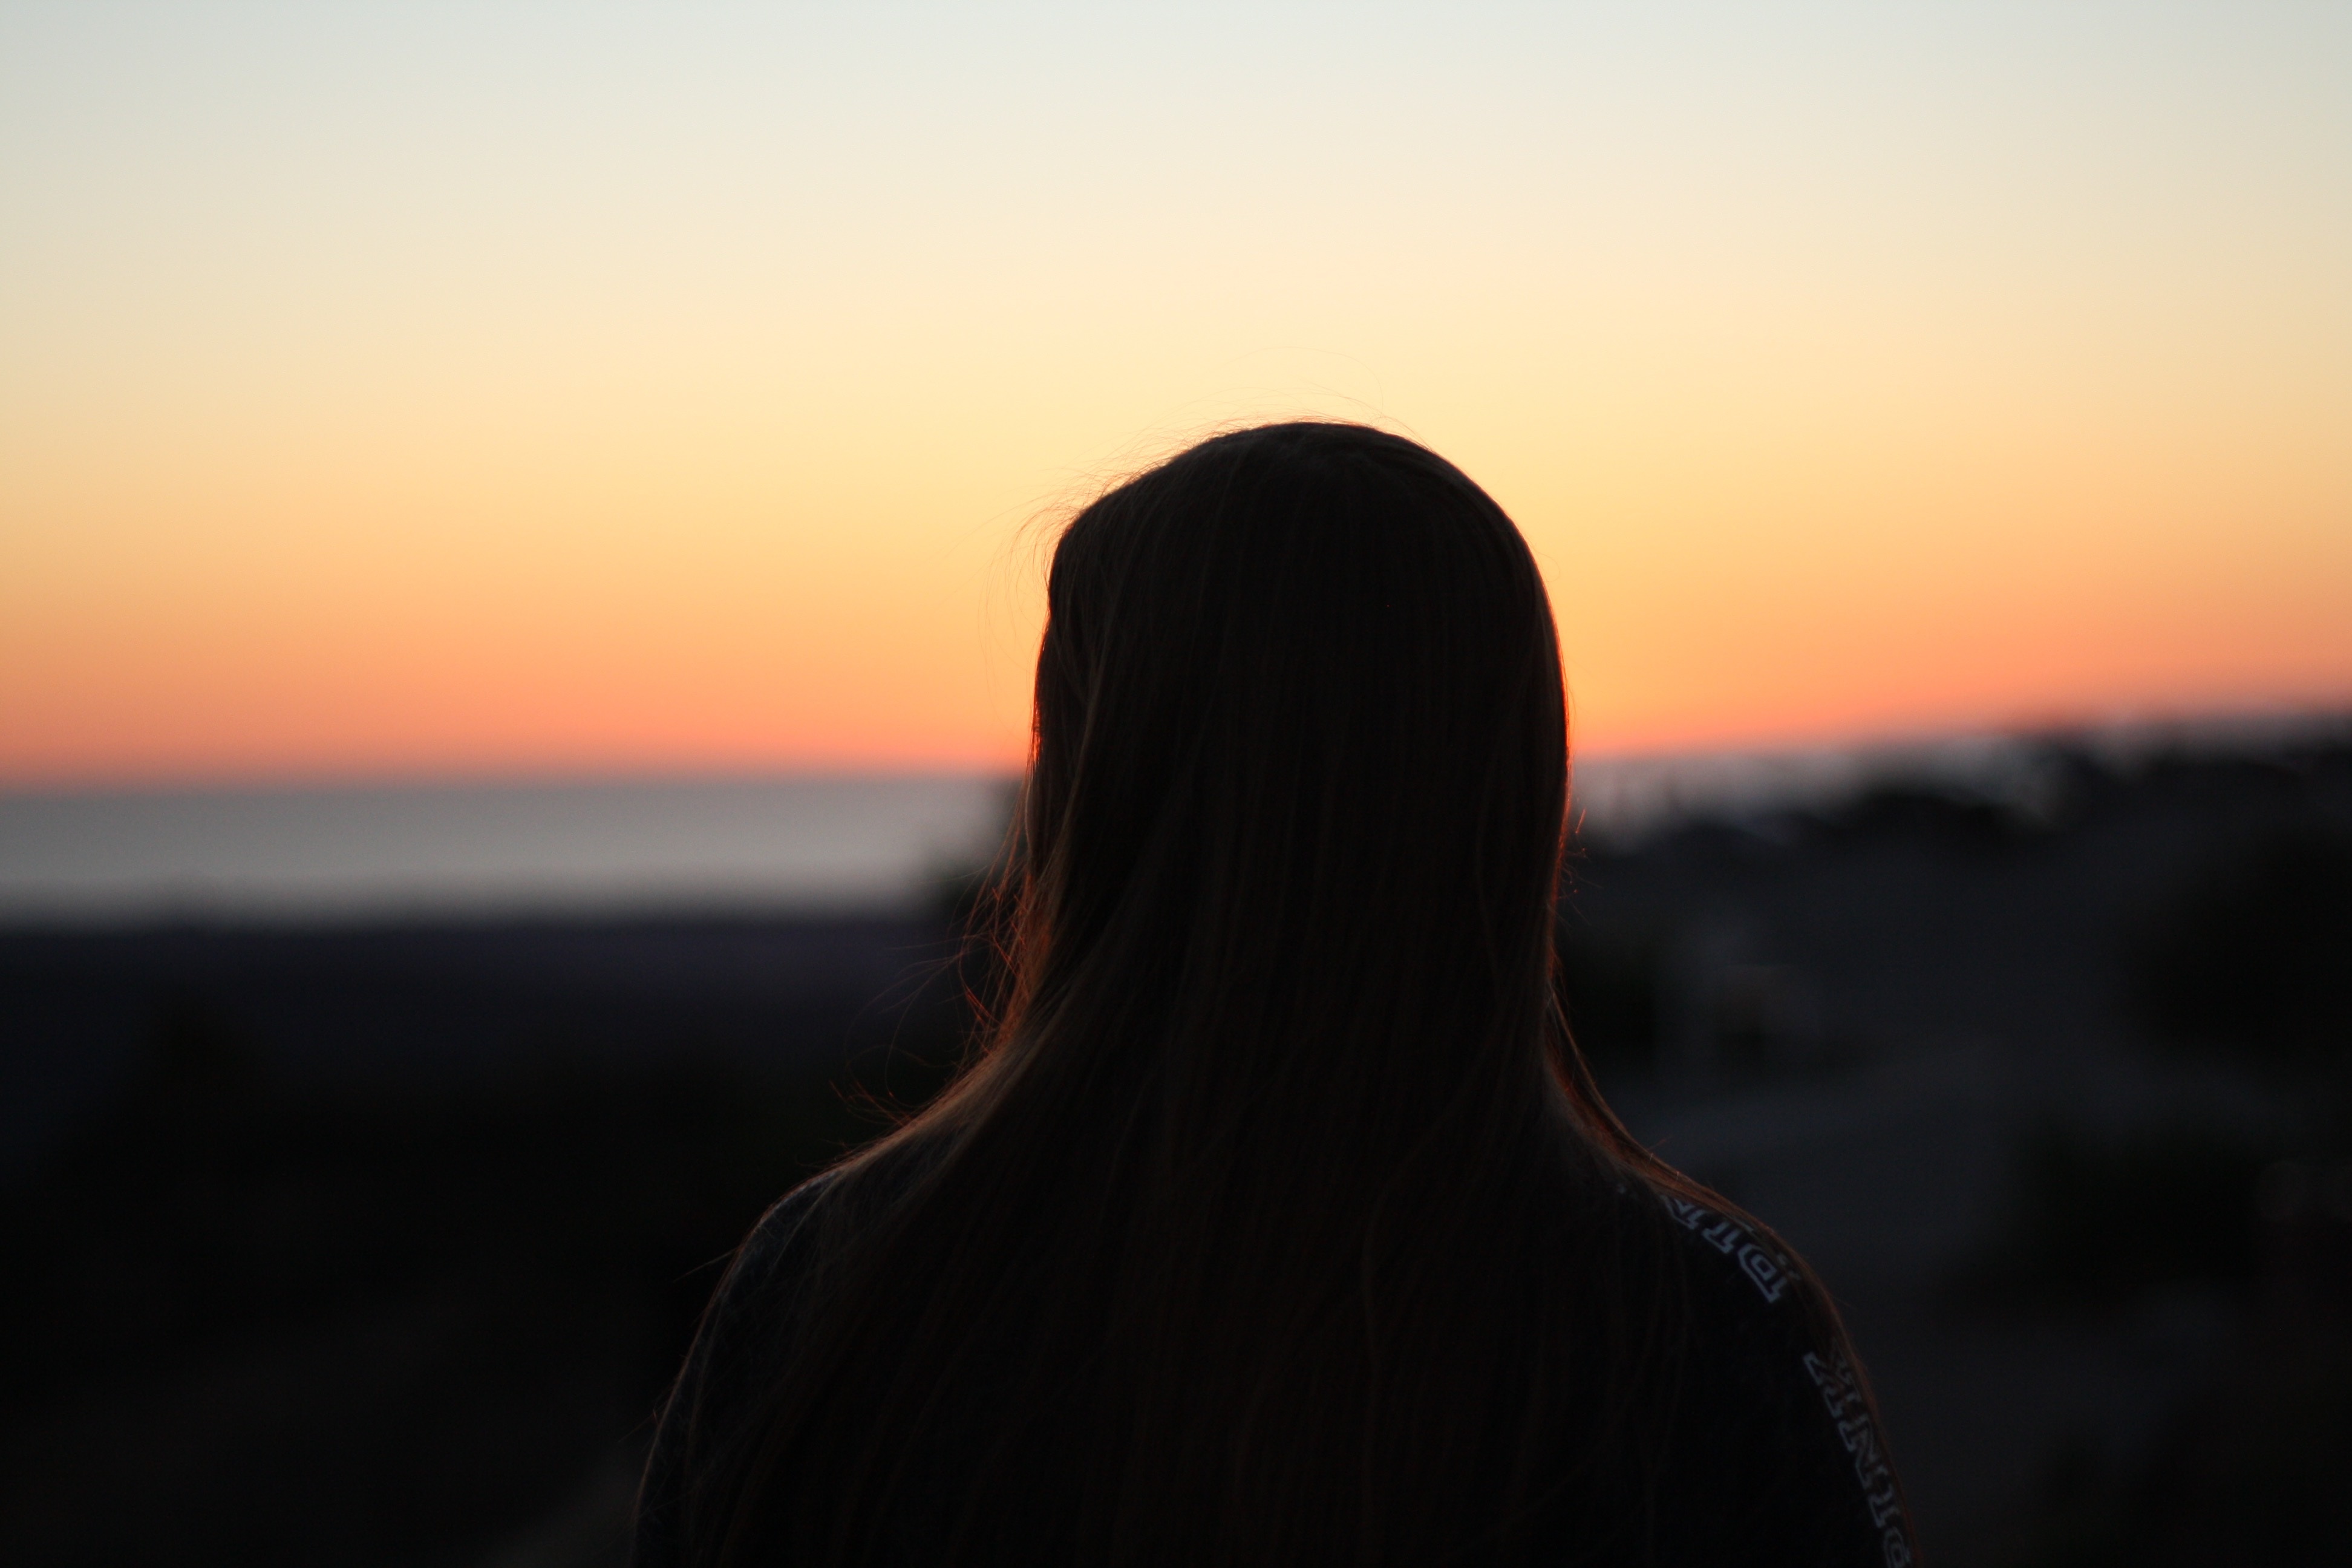
sea, ocean, horizon, silhouette, light, sun, sunrise, sunset, sunlight, morning, wave, dawn, dusk, evening, darkness